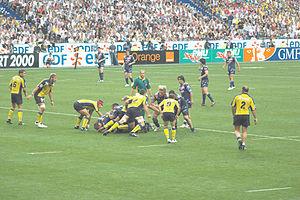
Thibaut Privat, né le 6 février 1979 à Nîmes, est un joueur de rugby à XV français. Il a joué en équipe de France et évolue au poste de deuxième ligne au sein de l'effectif du RC Nîmes, de l'AS Béziers, de l'ASM Clermont, de Montpellier puis de Lyon.
Franck Maciello, né le 15 janvier 1968, est un arbitre français de rugby à XV. Depuis le 1ᵉʳ juillet 2019, il est directeur national de l'arbitrage à la Fédération française de rugby.
Juan Martín Hernández, né le 7 août 1982 à Buenos Aires, est un international argentin de rugby à XV. Évoluant aux postes d'arrière, centre ou demi d'ouverture, son meilleur résultat avec sa sélection est une troisième place lors de la coupe du monde 2007 disputée en France.